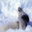
Label: seal